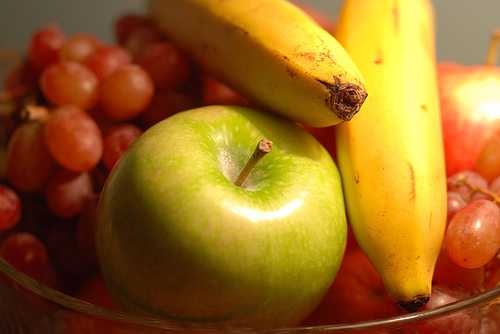
Label: Banana